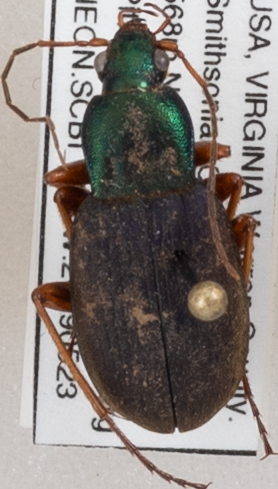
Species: Chlaenius aestivus
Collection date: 2019-05-23
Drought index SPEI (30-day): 0.522
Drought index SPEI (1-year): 2.09
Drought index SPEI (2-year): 2.09